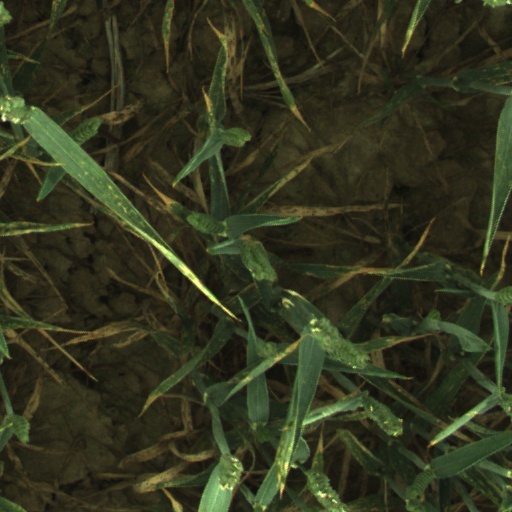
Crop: wheat